Japanese people in the Netherlands

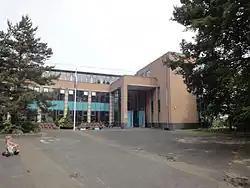
The Japanese School of Rotterdam

Amsterdam has one Japanese-medium day school, the Japanese School of Amsterdam. There is also the Japanese School of Rotterdam.